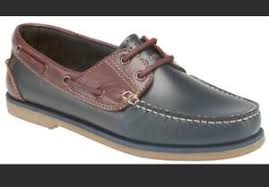
Label: Boat